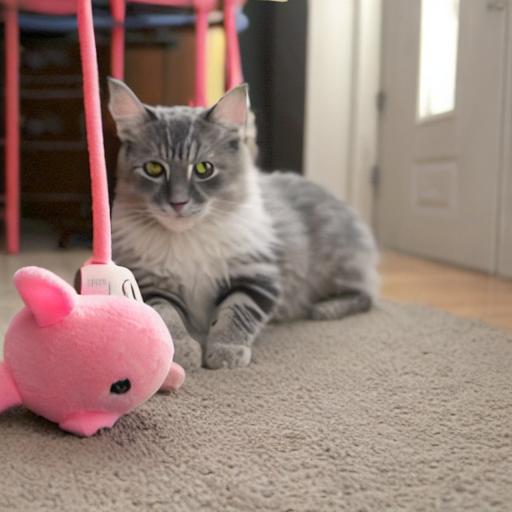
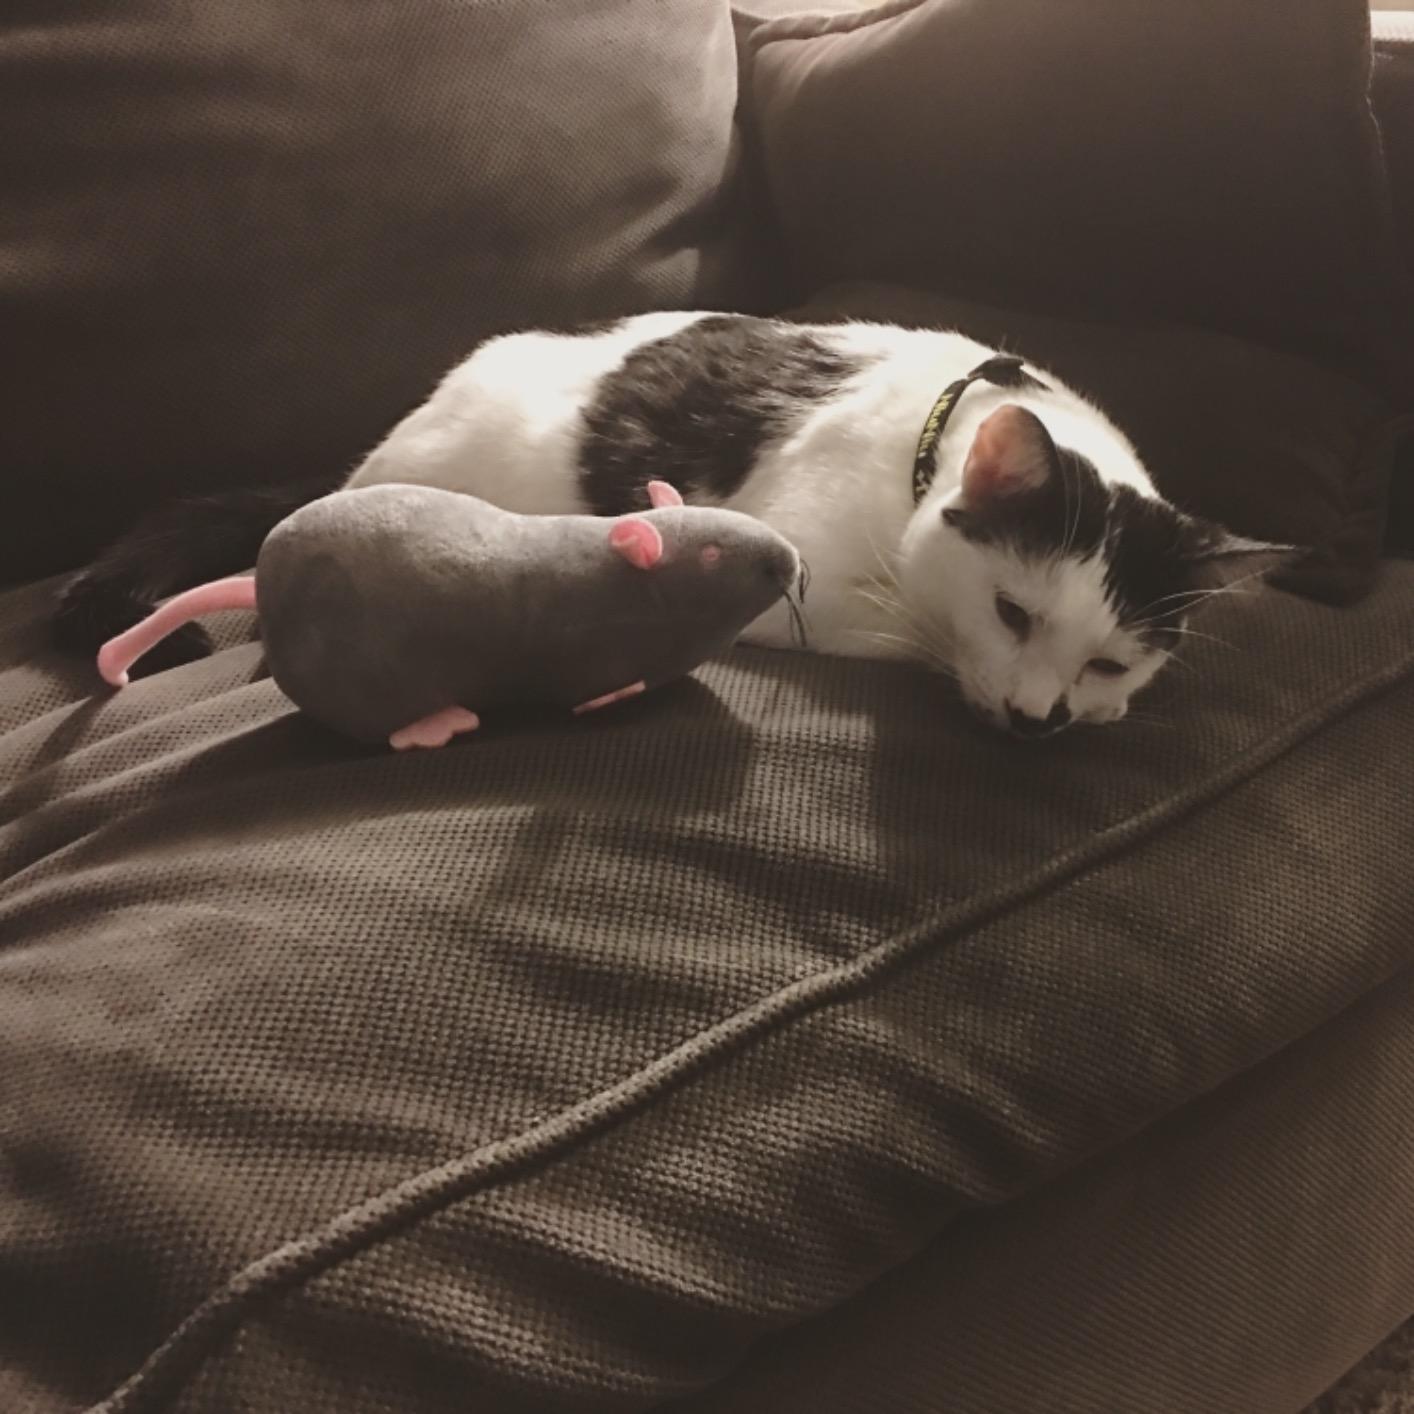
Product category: items_toy
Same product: no